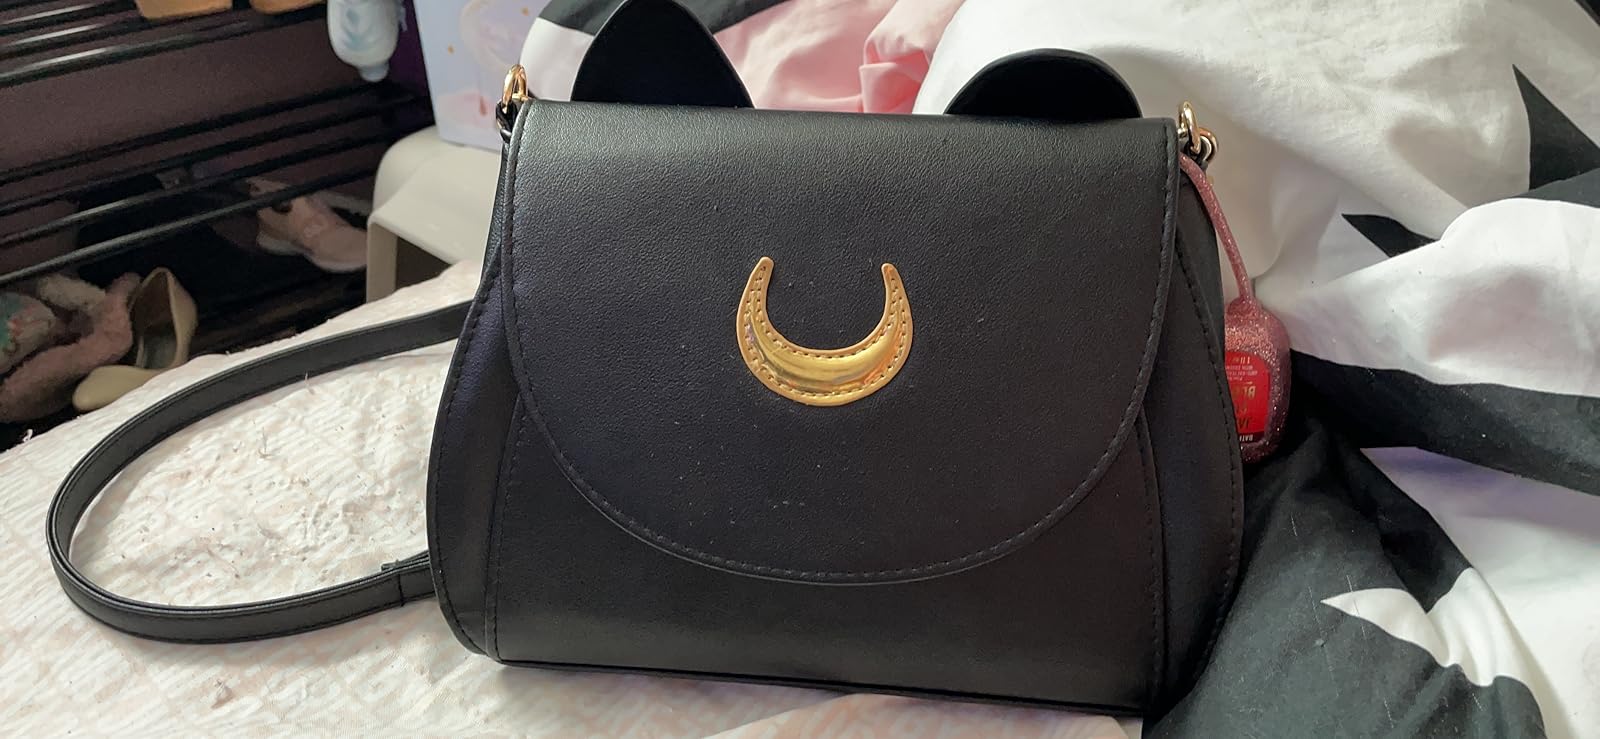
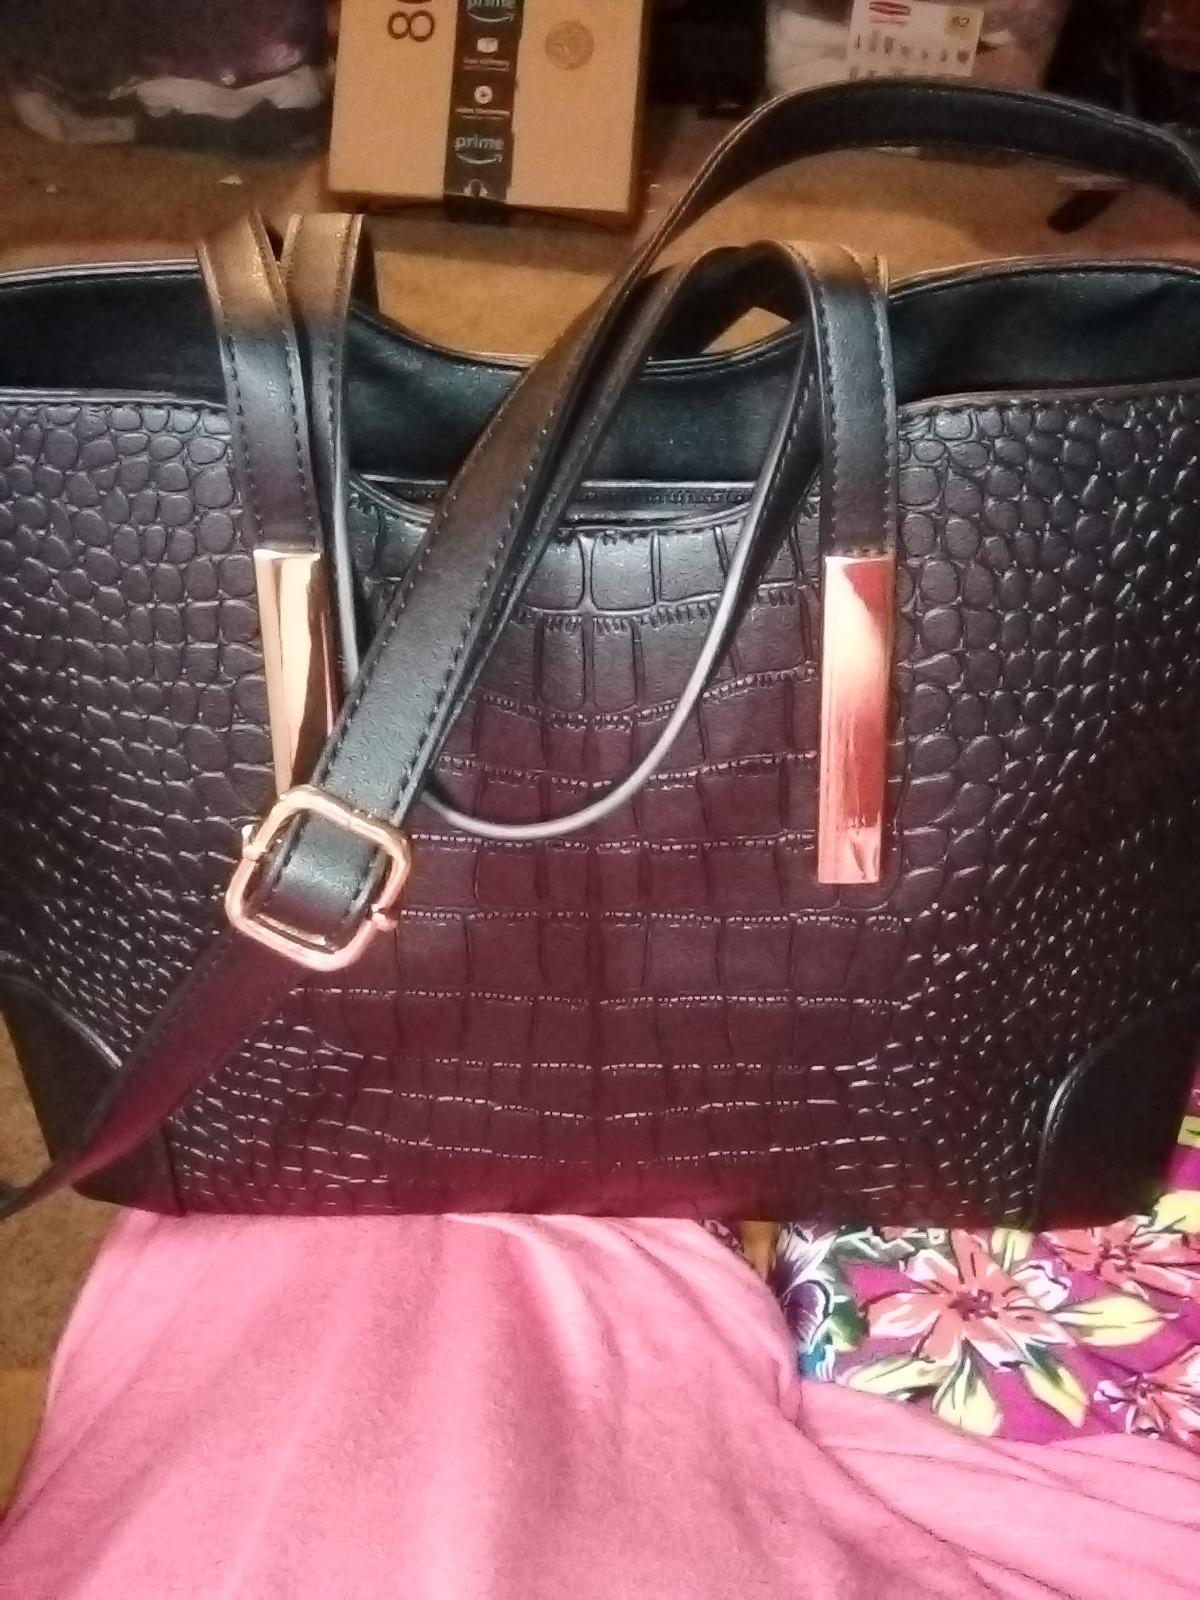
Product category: accessories_handbag
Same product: no